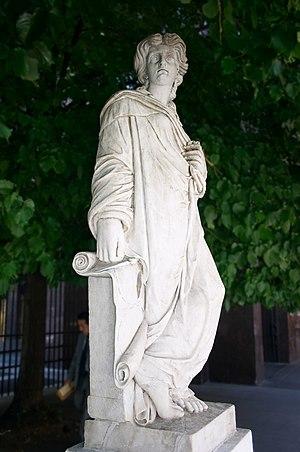
La pyramide de Mai se dresse au centre de la place de Mai à Buenos Aires et est le premier monument patriotique ― c'est-à-dire commémorant l’indépendance ― dont se dota la capitale argentine. Son histoire débute en mars 1811, lorsque la Grande Junte décida de faire construire un monument sur le côté ouest de la place, pour célébrer le premier anniversaire de la révolution de Mai de 1810, événement qui enclencha le processus d’indépendance.